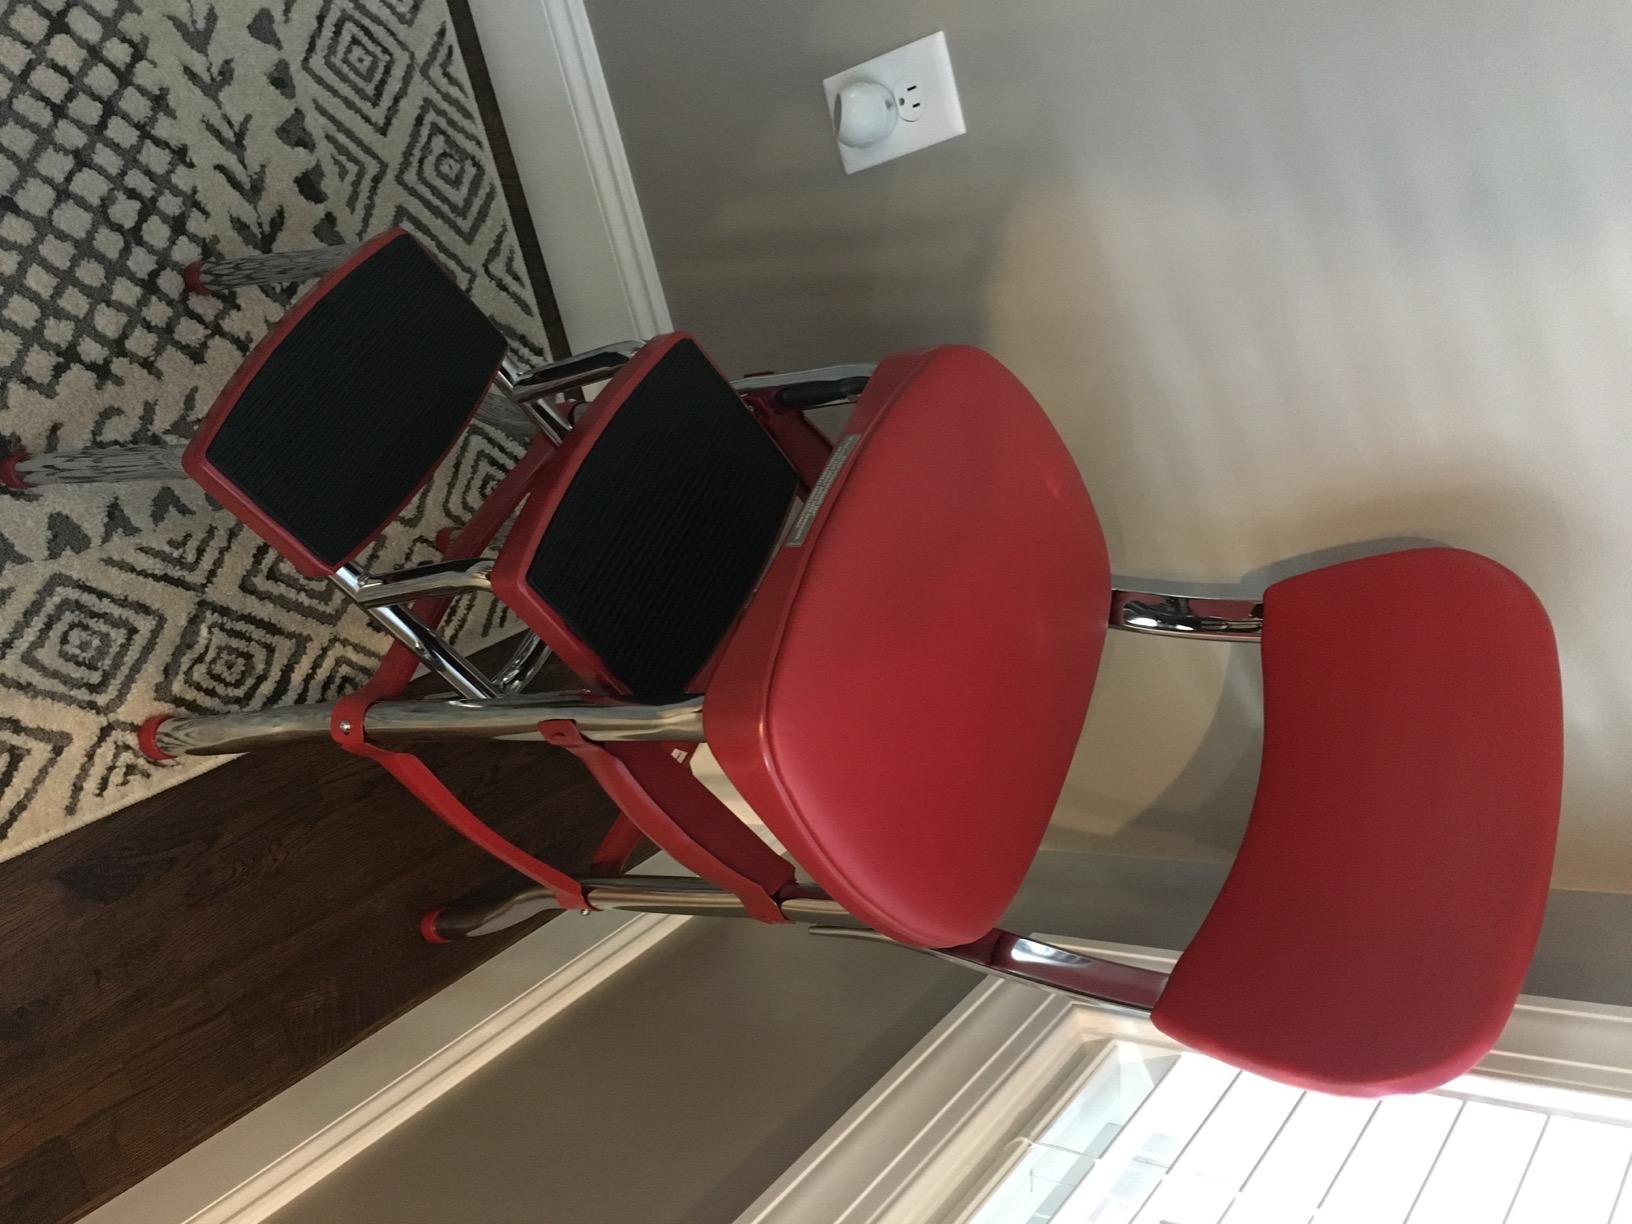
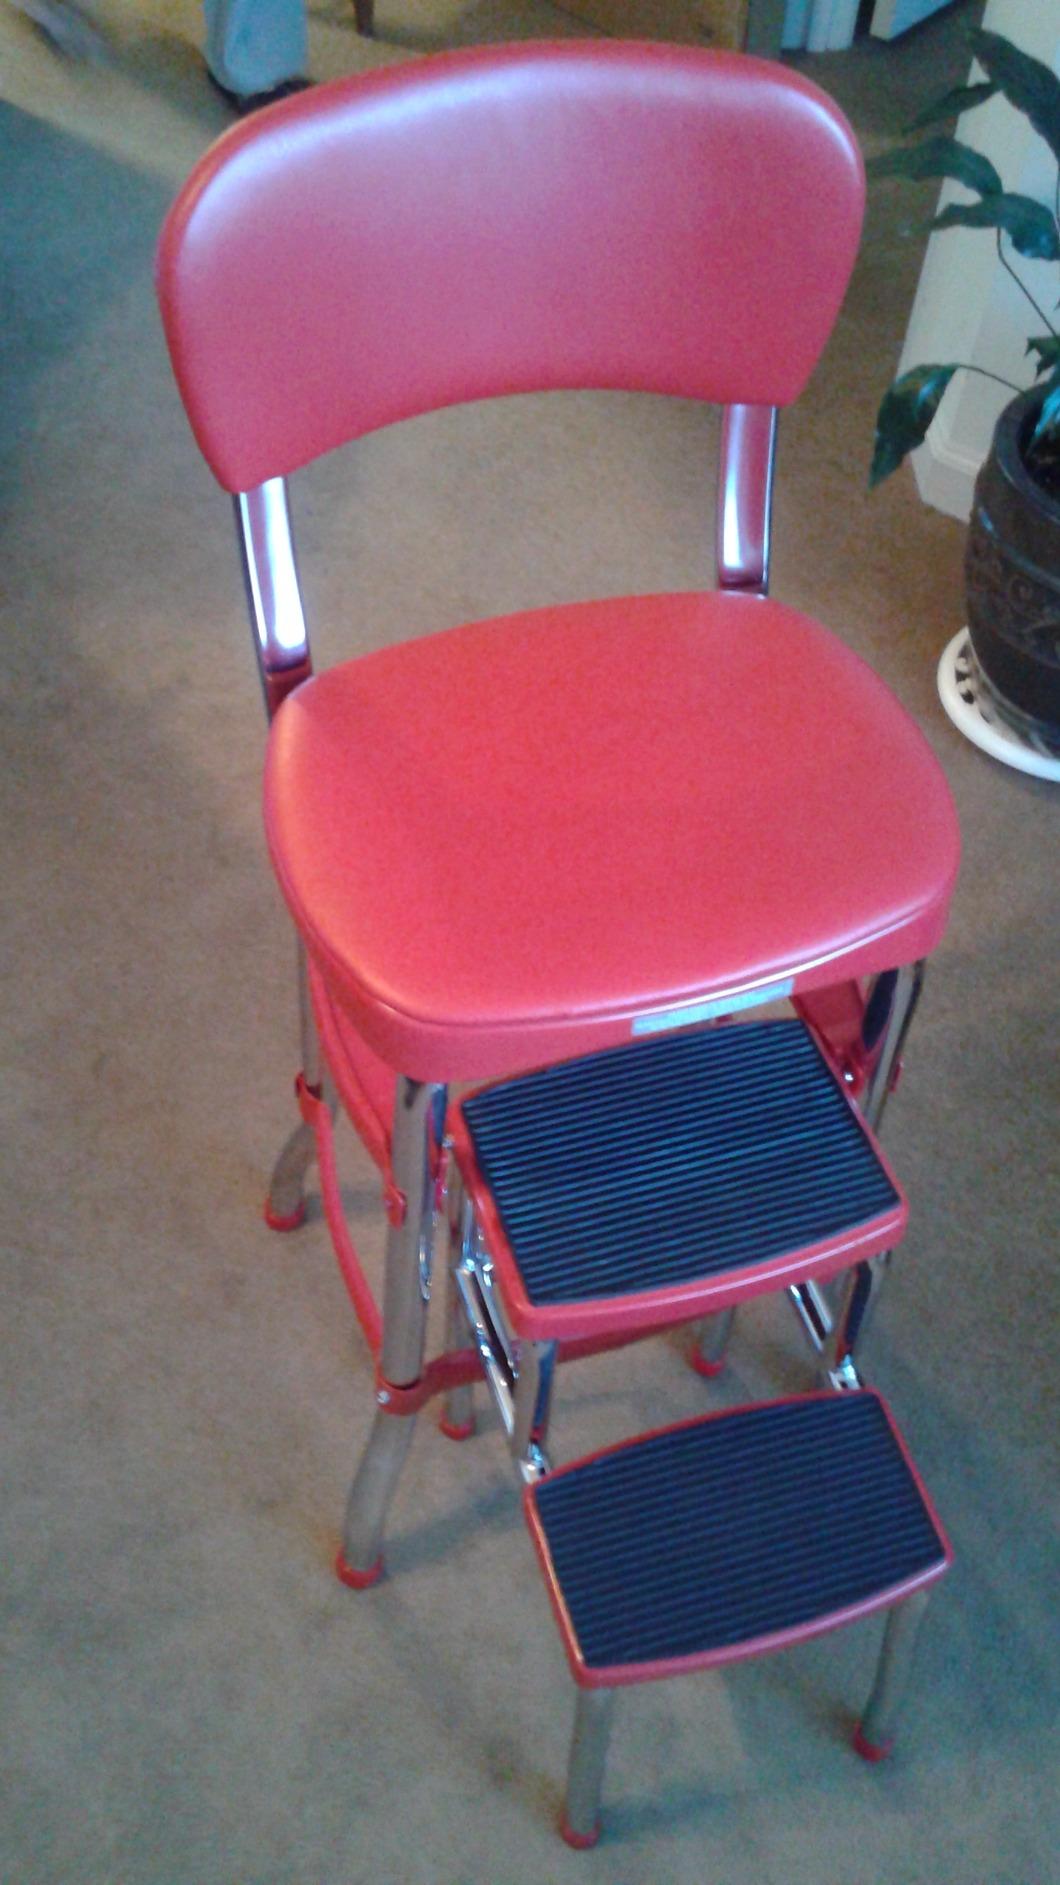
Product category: items_chair
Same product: yes